Võru County Vocational Training Centre

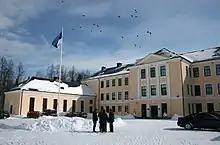
Võru County Vocational Training Centre

Võru County Vocational Training Centre (VCVTC or Võrumaa Kutsehariduskeskus in Estonian) is an educational institution in Väimela, Võrumaa, South-Estonia, which offers secondary vocational education and pre-training study programmes.